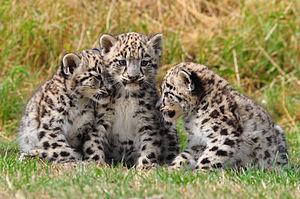
La Panthère des neiges, aussi appelée Léopard des neiges, Once ou Irbis, est une espèce de félins de la sous-famille des Pantherinae. Historiquement classée dans le genre monotypique Uncia, elle fait à présent partie du genre Panthera. C'est un félin de taille moyenne avec des pattes courtes, des pieds larges et une longue queue qui représente quasiment la moitié de la longueur totale. La face, large et ronde, possède des oreilles courtes et arrondies. La robe est de couleur gris pâle à gris jaune constellée de taches pleines et de rosettes.